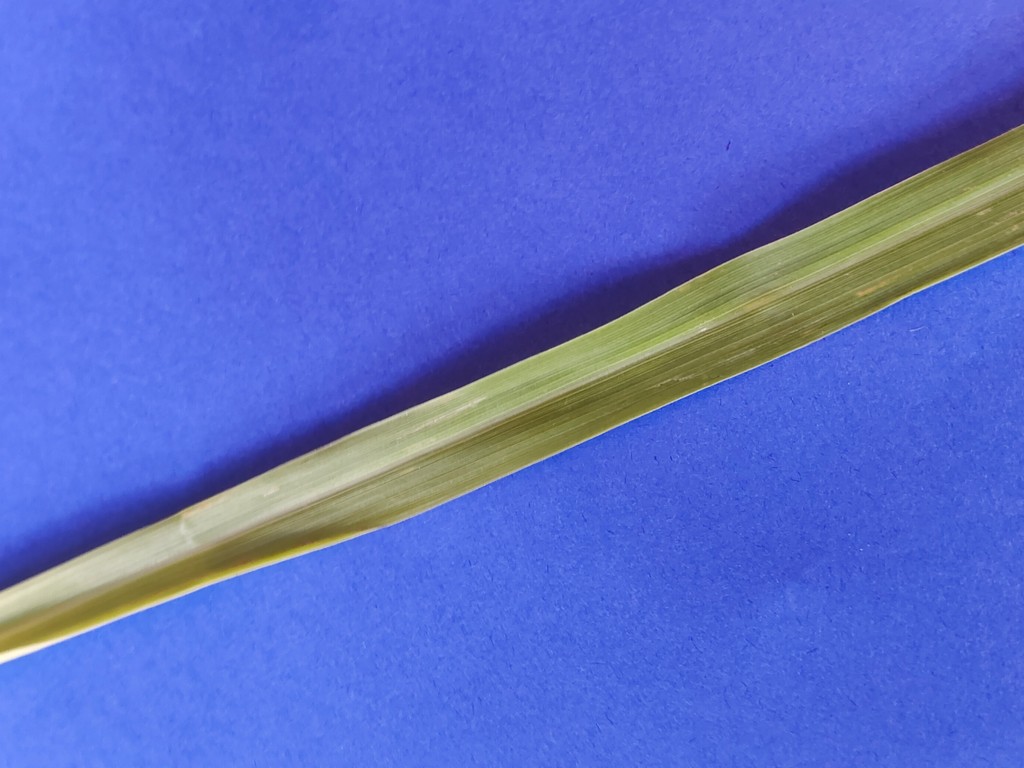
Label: Healthy